The Pillows

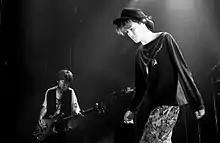
The Pillows in 1989

In 1989 Kenji Ueda, bassist for Kenzi & The Trips, left the band with former Kenzi's drummer Shinichiro Sato and invited The Coin Locker Babies vocalist Sawao Yamanaka to form a new band. Yoshiaki Manabe, the guitarist of the hair metal band Persia, joined them. The Pillows were formed on 16 September 1989. The story as to where the band's name came about is that allegedly Sawao Yamanaka was hanging out at Yoshiaki Manabe's place and an English post-punk compilation record entitled "Pillows & Prayers" hanging on Manabe's wall inspired him.